Maungaturoto

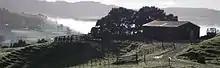
Photo taken from Gorge Road, Maungaturoto

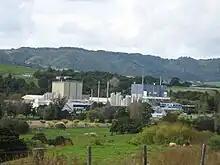
Fonterra in Maungaturoto

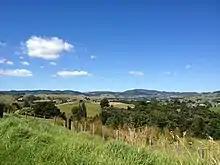
View from the Hills of Maungaturoto

Maungatūroto had a population of 1,308 in the 2023 New Zealand census, an increase of 39 people (3.1%) since the 2018 census, and an increase of 219 people (20.1%) since the 2013 census. There were 630 males, 672 females and 6 people of other genders in 465 dwellings. 2.8% of people identified as LGBTIQ+. The median age was 40.6 years (compared with 38.1 years nationally). There were 270 people (20.6%) aged under 15 years, 219 (16.7%) aged 15 to 29, 558 (42.7%) aged 30 to 64, and 264 (20.2%) aged 65 or older.